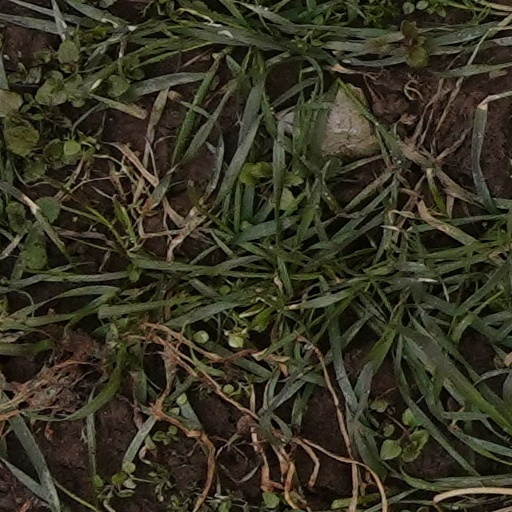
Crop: wheat